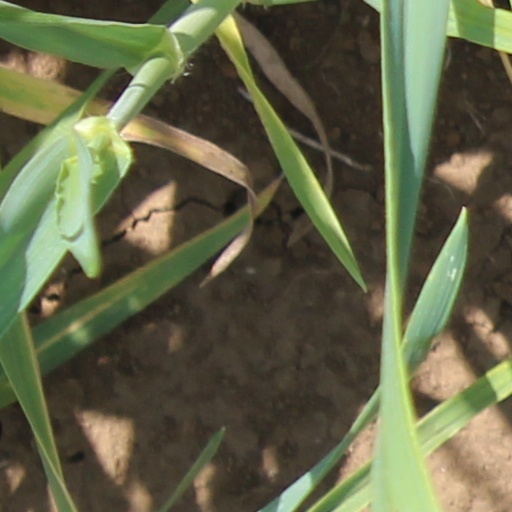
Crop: wheat